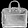
Label: Bag